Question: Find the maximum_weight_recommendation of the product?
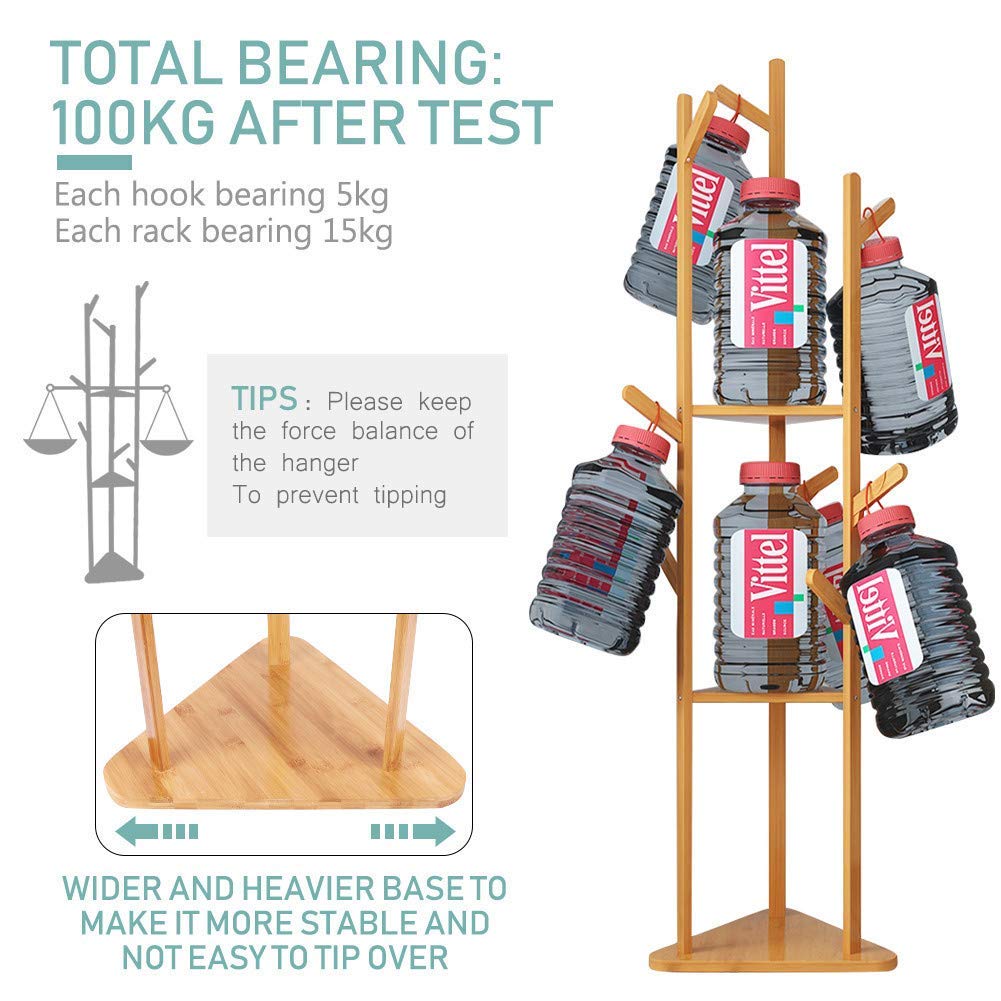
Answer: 100 kilogram